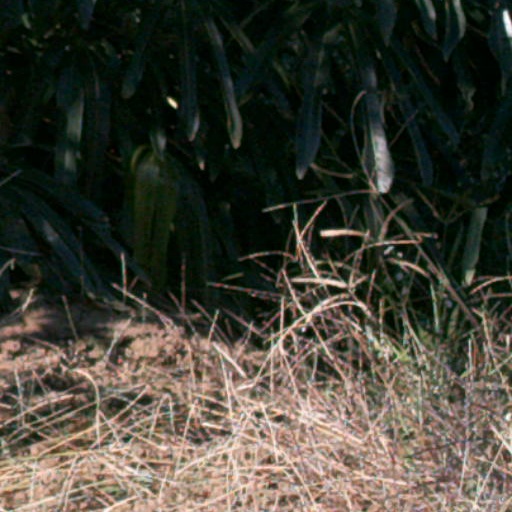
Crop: cassava